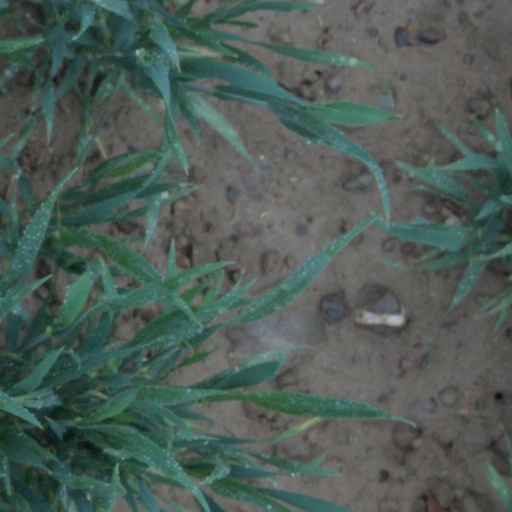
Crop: wheat